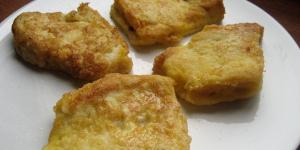
torrijas de chocolate blanco